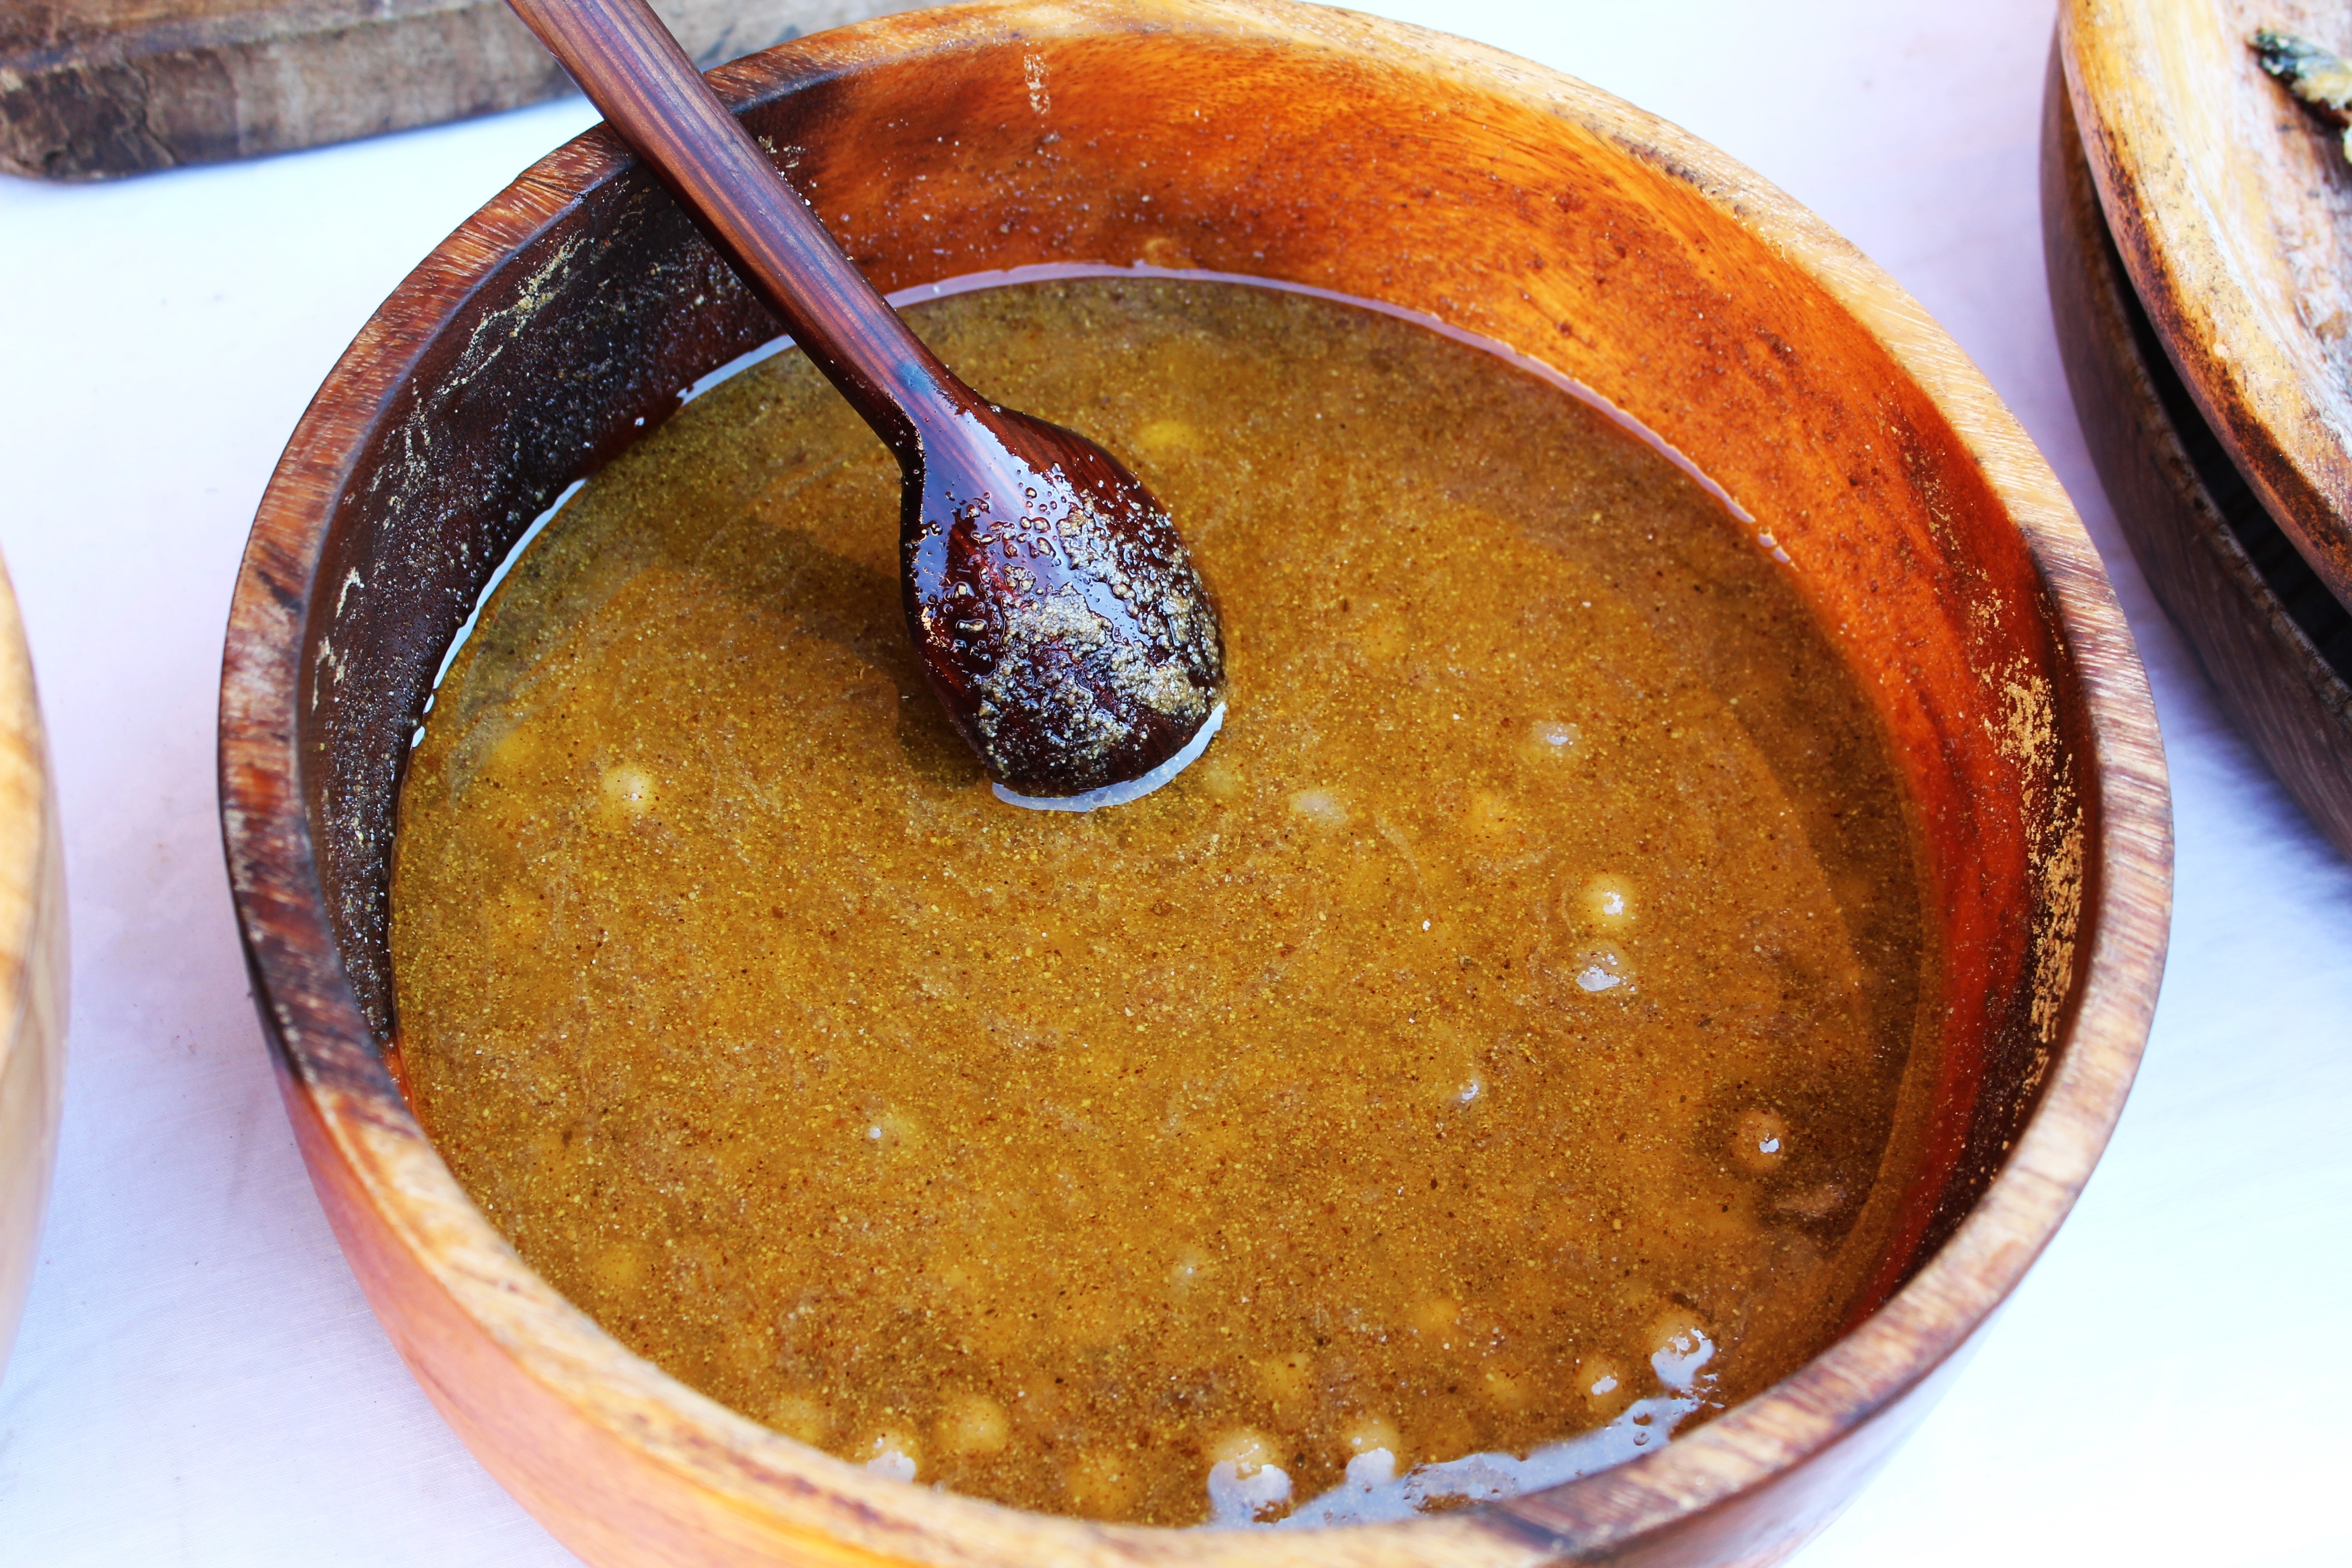
dish, food, produce, kitchen, dessert, eat, cuisine, power, dishes, tradition, wooden spoon, chickpea soup, medieval dish, wooden food dish, indian cuisine